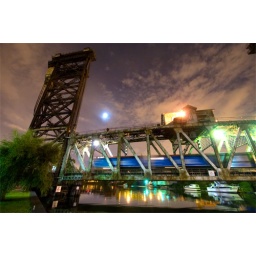
An outbound Metra Manhattan train zips across the Lumber St. lift bridge under a cloudy sky.